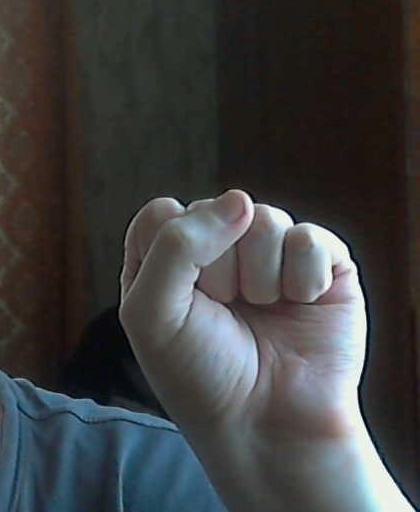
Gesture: fist